James T. Kirk

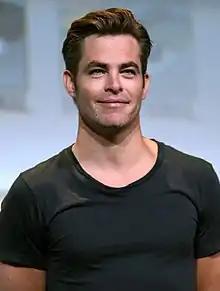
Chris Pine has portrayed an alternate reality version of Kirk in three "Star Trek" films since 2009.

In "Star Trek" (2009), screenwriters Alex Kurtzman and Roberto Orci focused their story on Kirk and Spock in the movie's alternative timeline while attempting to preserve key character traits from the previous depictions. Kurtzman said casting someone whose portrayal of Kirk would show that the character "is being honored and protected" was "tricky", but that the "spirit of Kirk is very much alive and well" in Pine's depiction. Due to his belief that he could not take himself seriously as a leader, Pine recalled having difficulty with his audition, which required him "to bark "Trek" jargon'", but his charisma impressed director J. J. Abrams. Pine's chemistry with Zachary Quinto, playing Spock, led Abrams to offer Pine the role. Jimmy Bennett played Kirk in scenes depicting the character's childhood. The writers turned to material from the novel "Best Destiny" for inspiration as to Kirk's childhood.